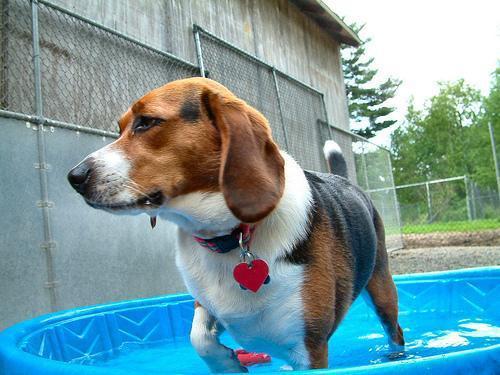
beagle